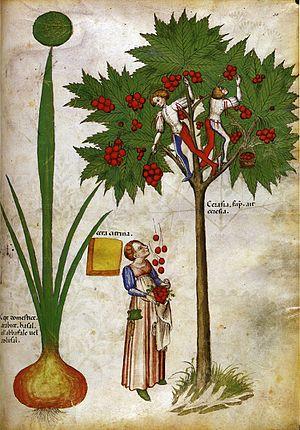
Le Tractatus de Herbis est un traité de plantes medicinales datant de 1440 et conservé sous la cote Sloane 4016 à la British Library de Londres.